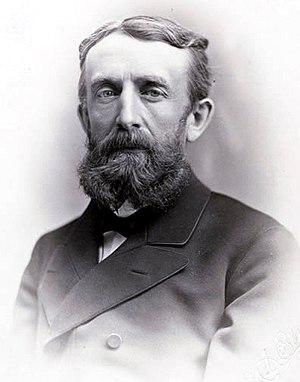
Andrew Dickson White était un historien, homme politique, diplomate et professeur d’université américain.